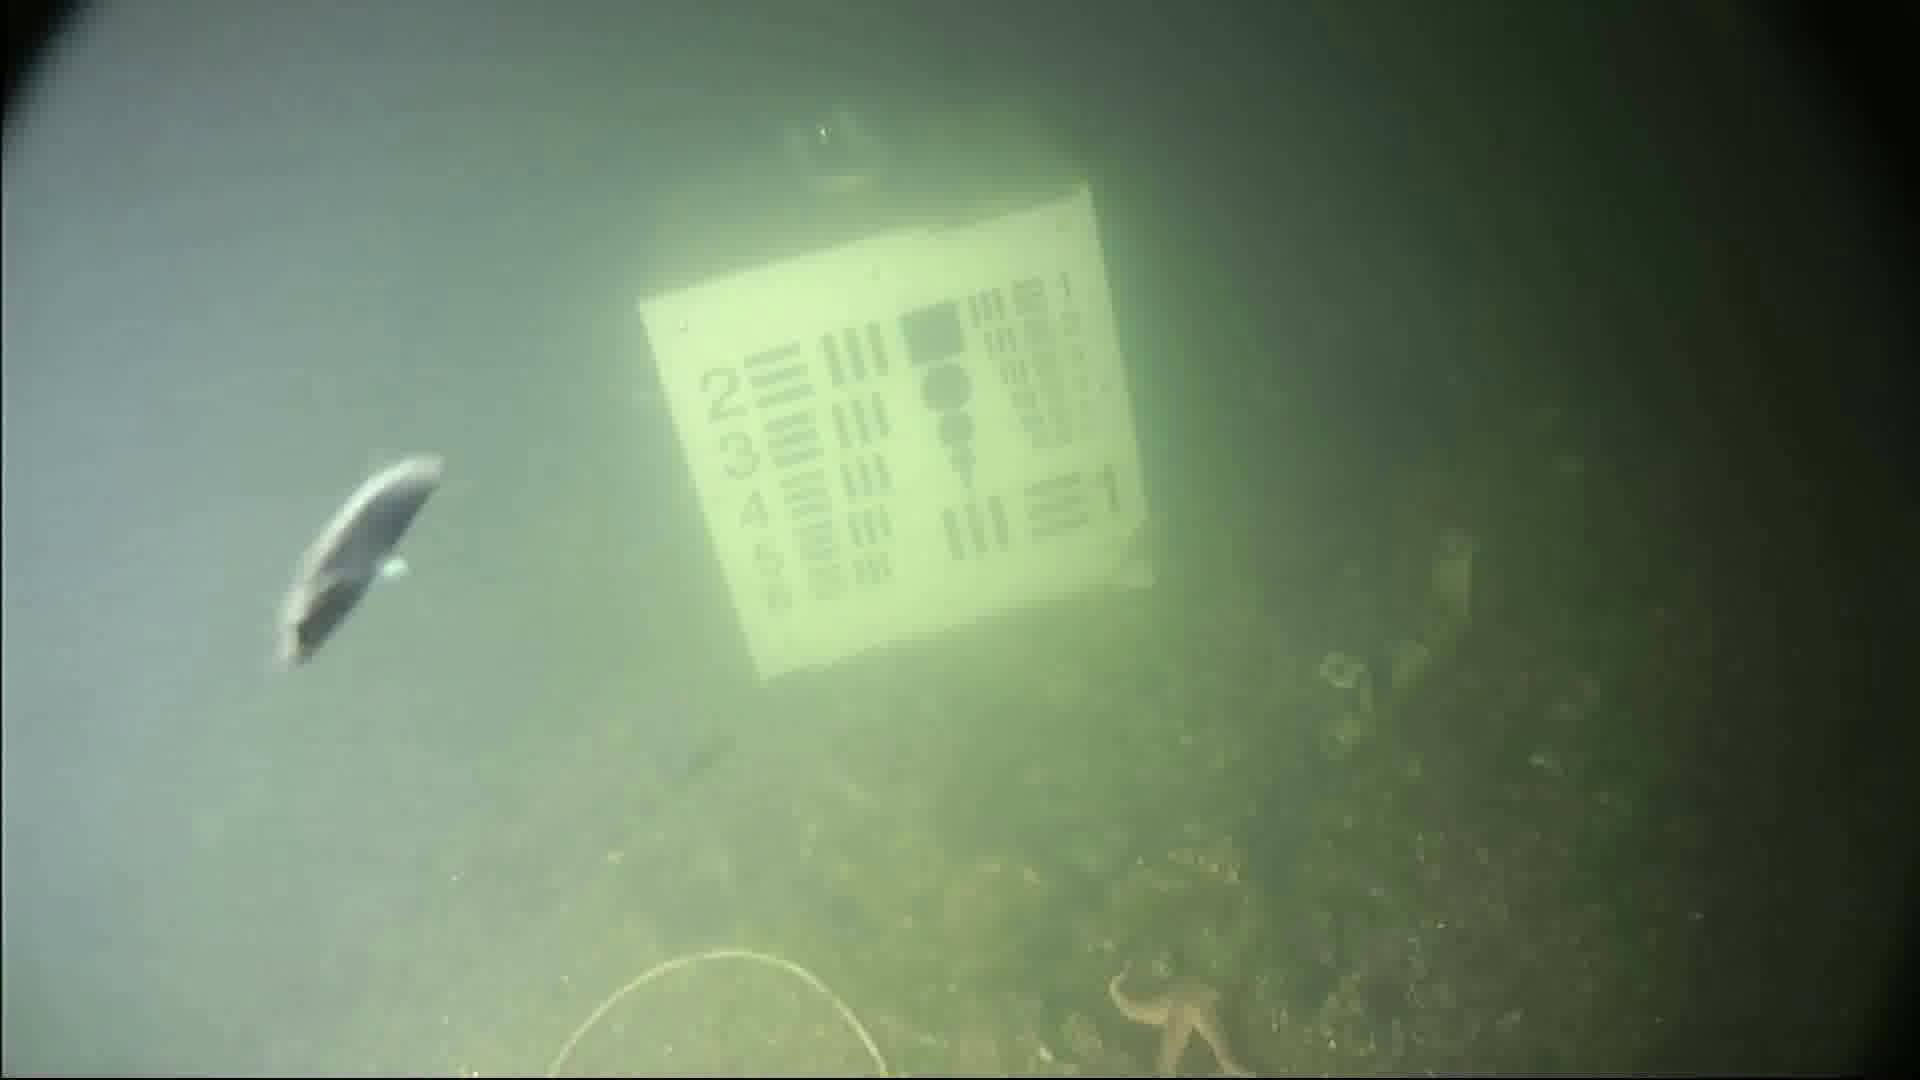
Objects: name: starfish
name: small_fish